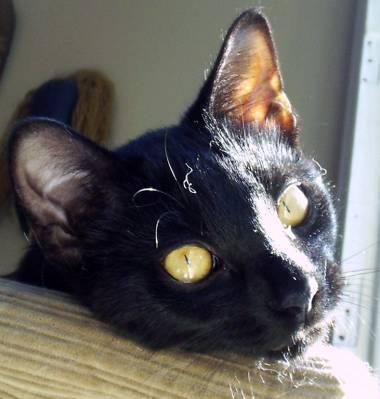
cat